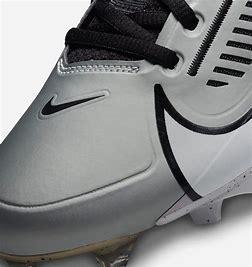
Brand: Nike
Model: Vapor Edge Pro 360 2